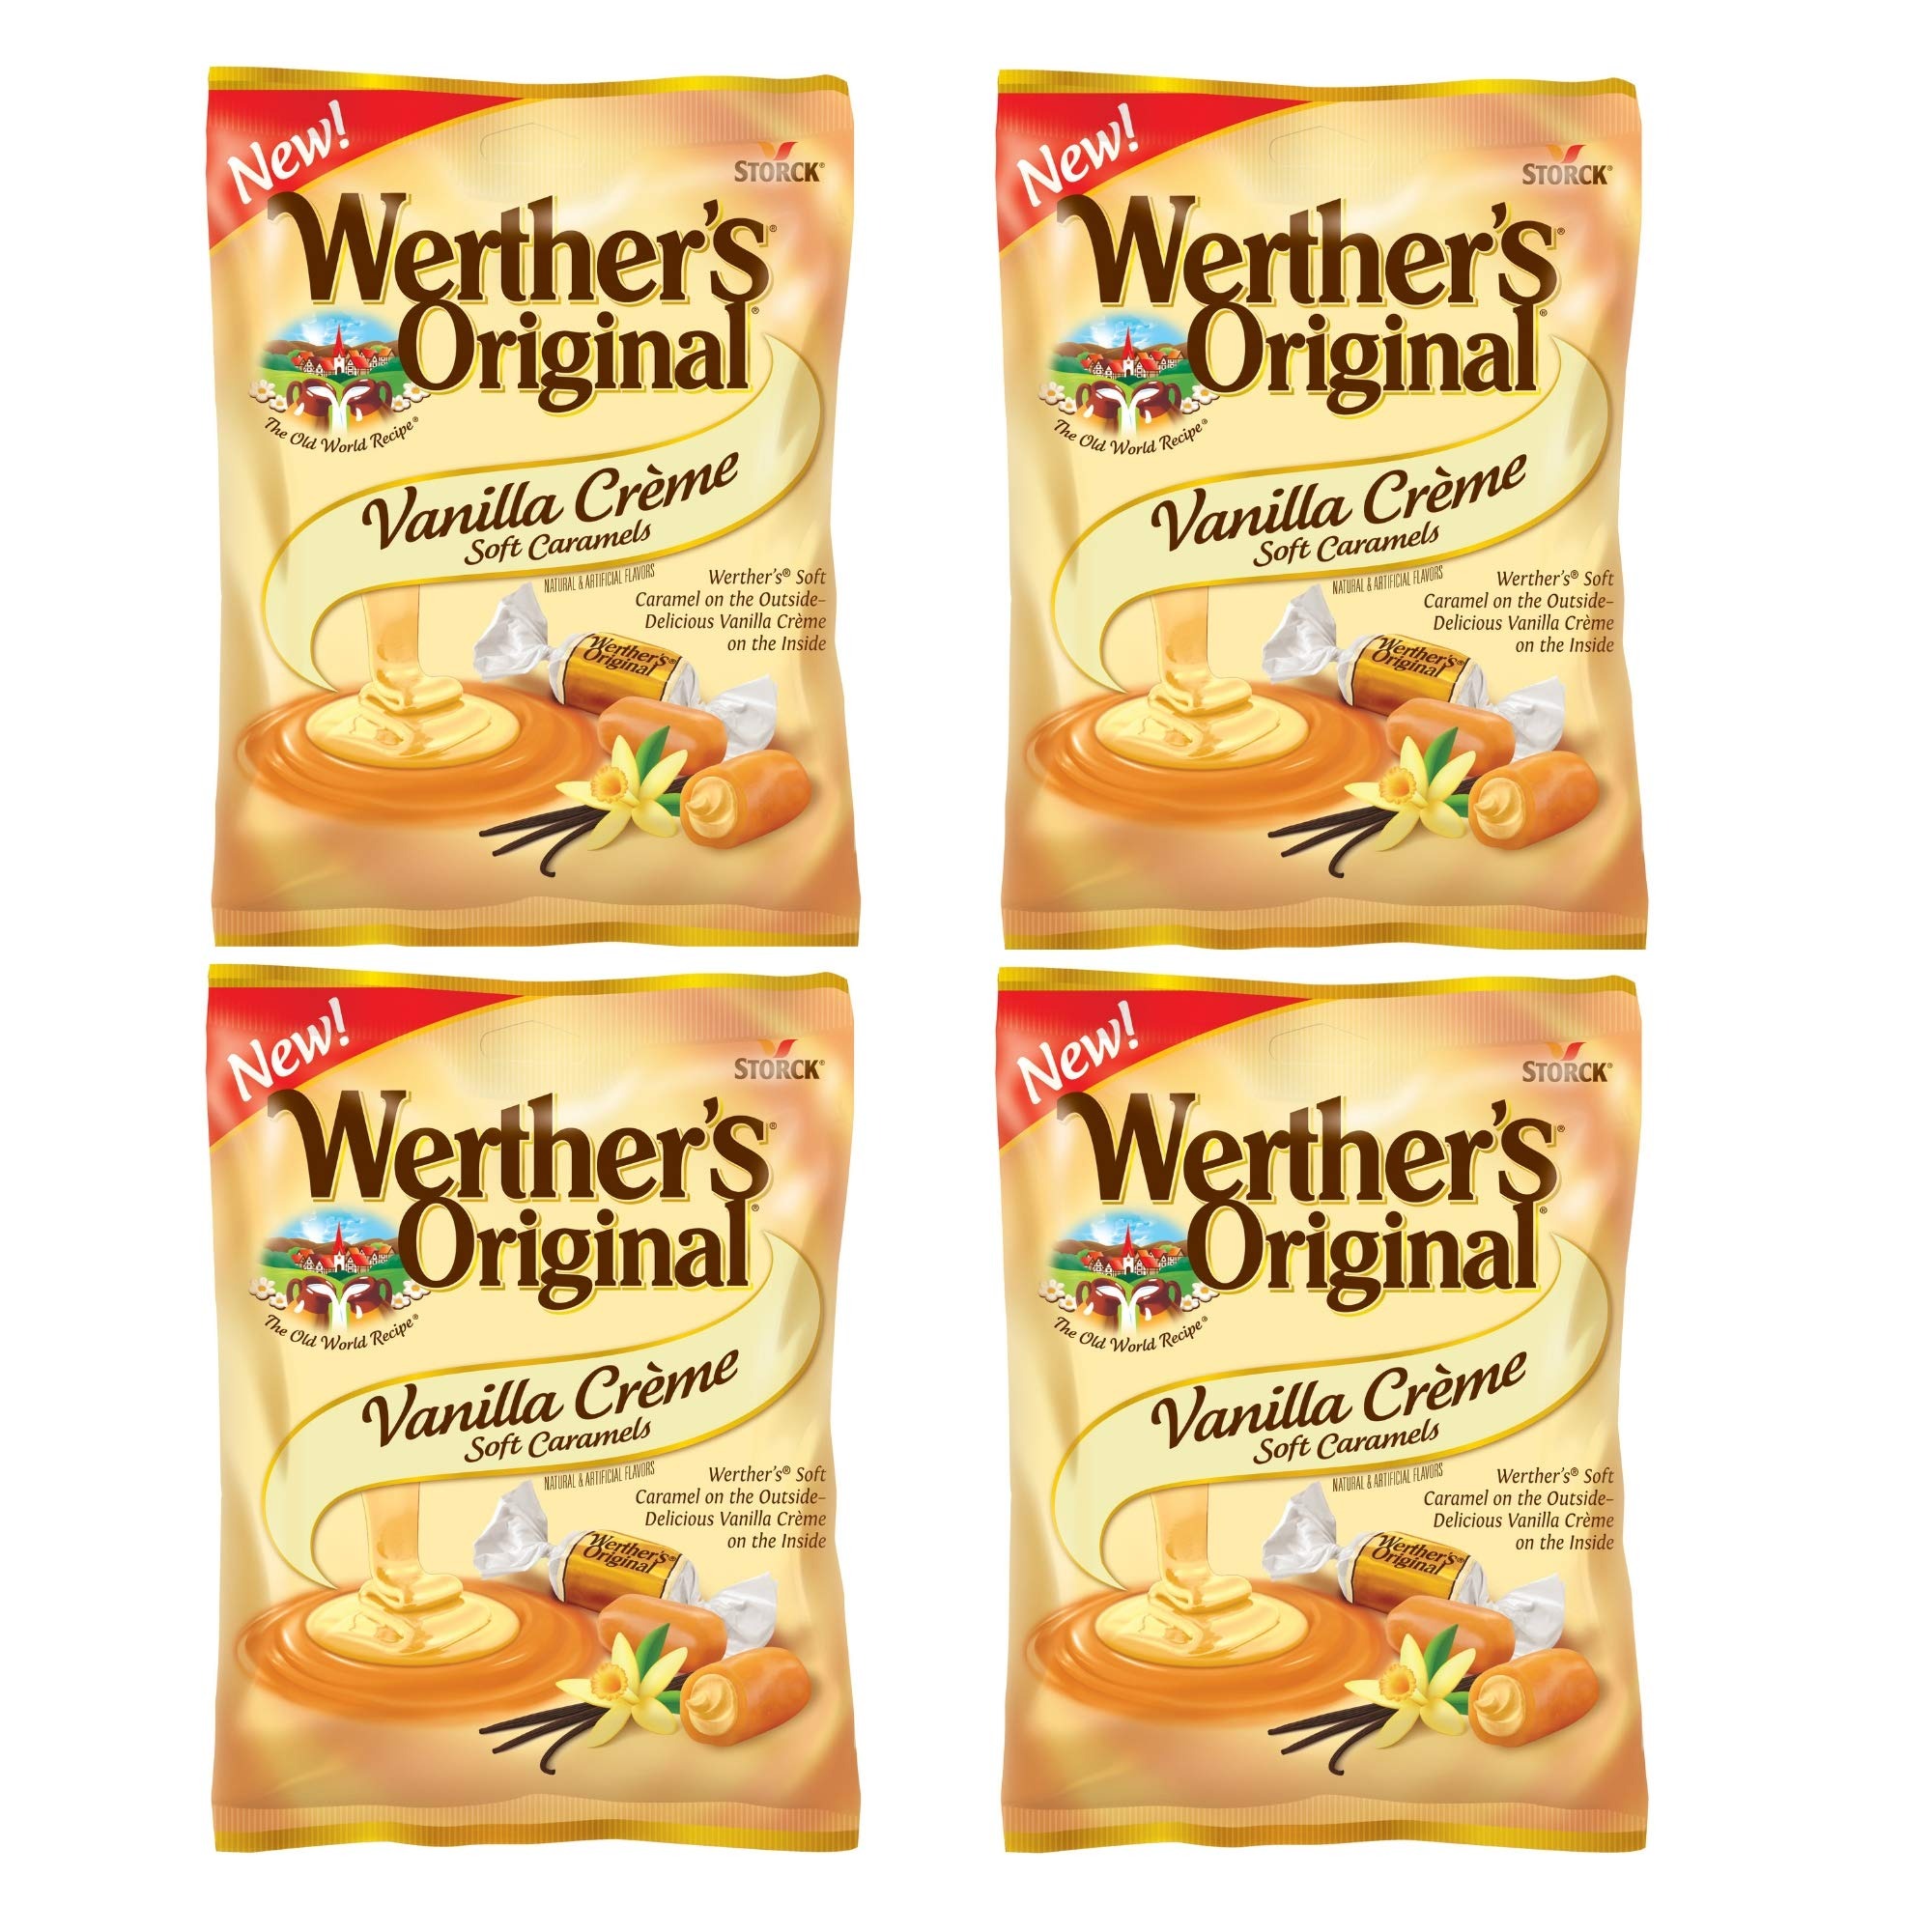
Item Name: Werther's Original Vanilla Creme Soft Caramels, 4.51 Oz Pack of 4
Bullet Point 1: Werther's Original Vanilla Creme Soft Caramels 4.51 Oz
Bullet Point 2: Creamy Caramels filled with indulgent Vanilla Creme
Product Description: Werther's Original Vanilla Creme Soft Caramels, Caramel on the Outside and Delicious Vanilla Creme on the Inside.
Value: 18.0
Unit: Ounce

Price: 18.71